RTAF Security Force Command

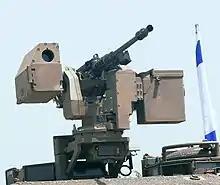
M2 Browning machine gun

Royal Thai Air Force Security Force Command at that time it was called infantry division, established by the influence of RAF Regiment. It organized according to the official rate of the Royal Thai Air Force in 1937 so-called "military regulations on the determination of the Air Force personnel 80" used on 6 September 1937. At the Air Force rate it assigned to has the infantry division consist of commissioned officers, non-commissioned officers and private. This infantry division is up to the Commander of the Wing. The infantry division be stationed on Wing 1 to Wing 5, the first five infantry divisions were the first of its kind in the Royal Air Force that means Security Force Regiment was happened in the air force.